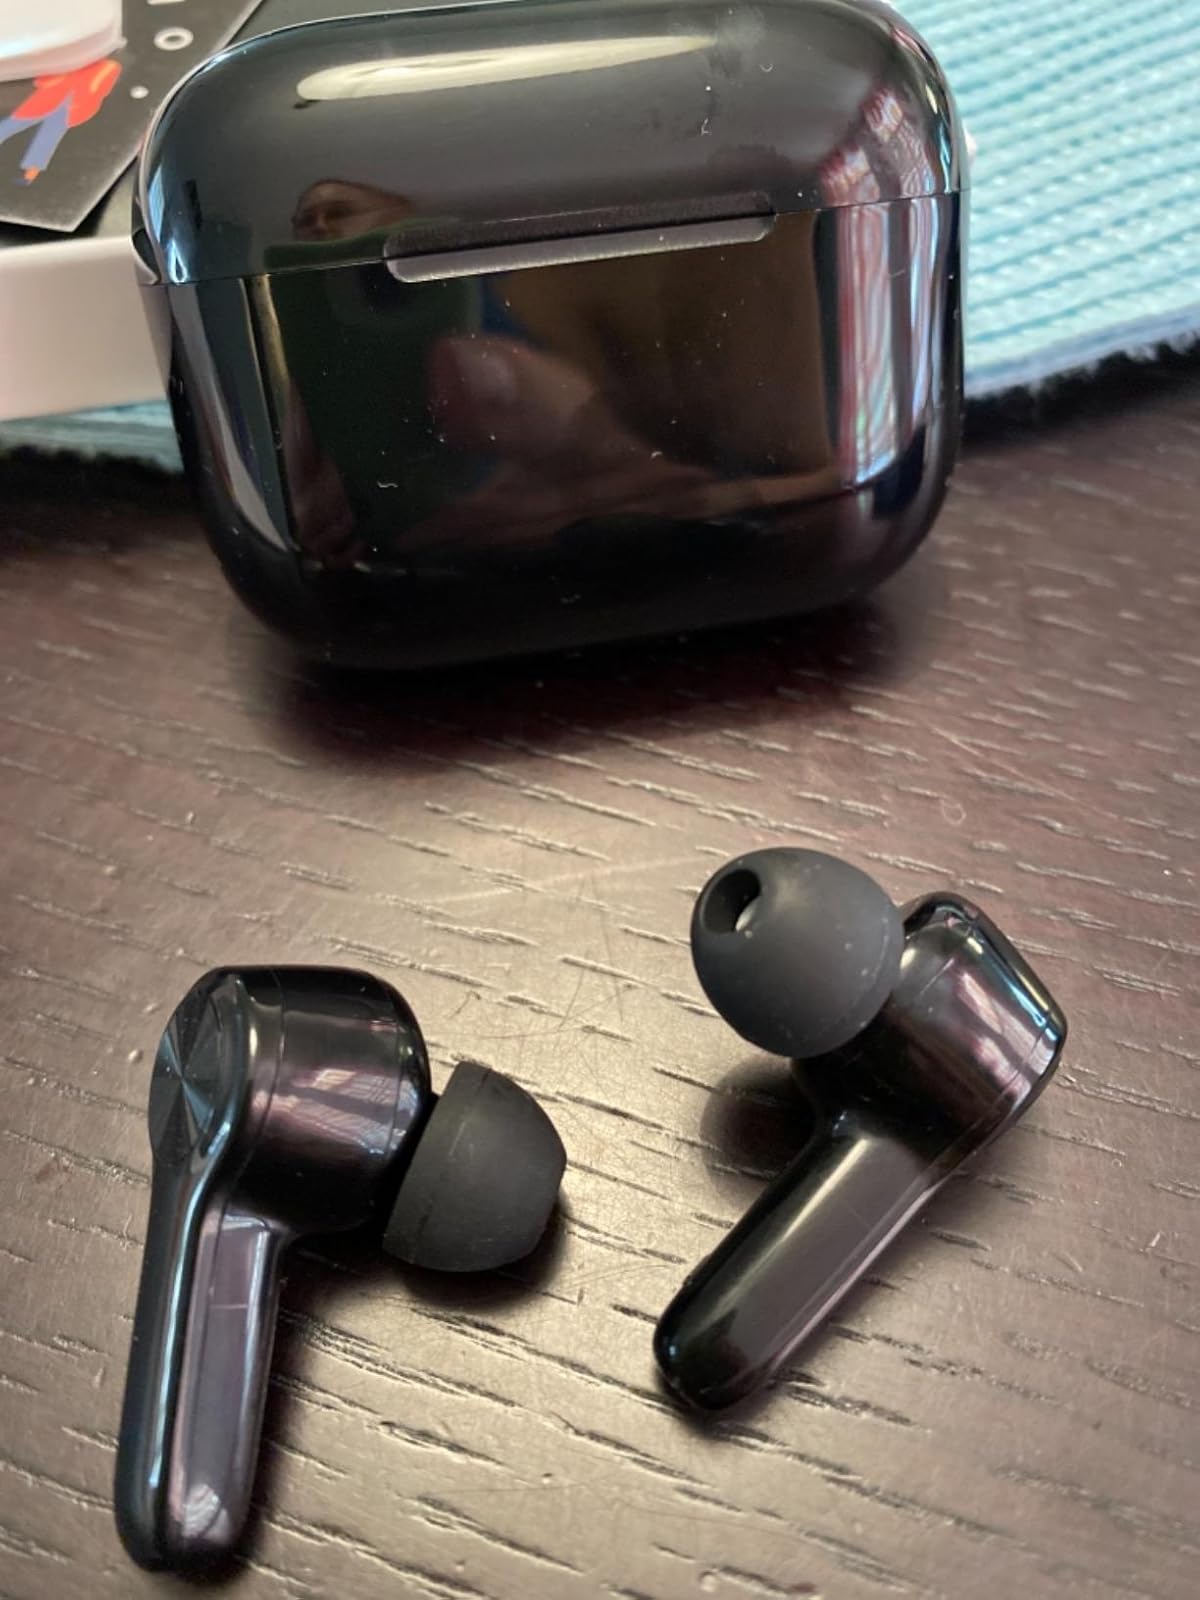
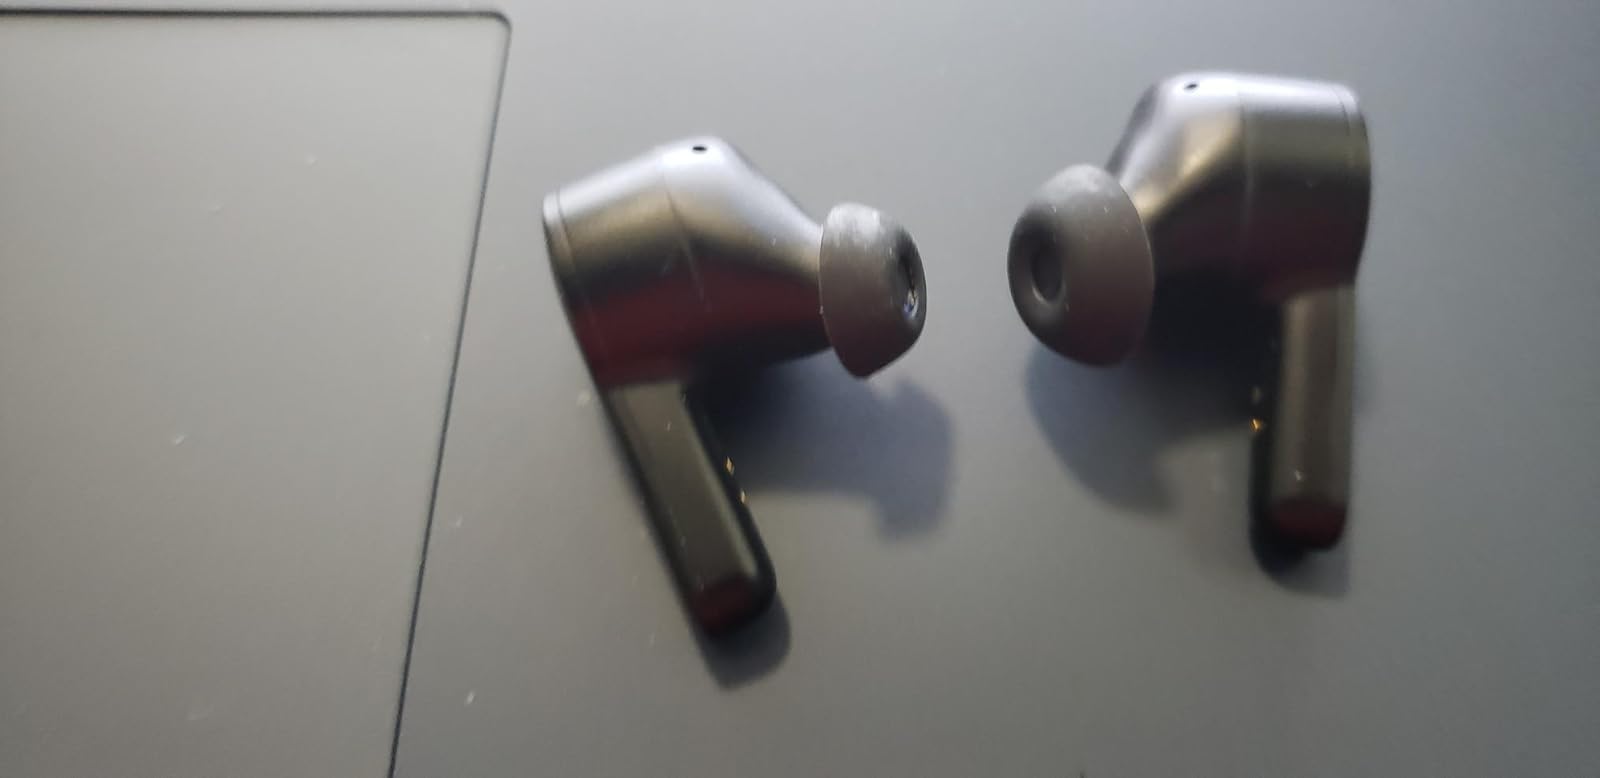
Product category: earbuds
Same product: no